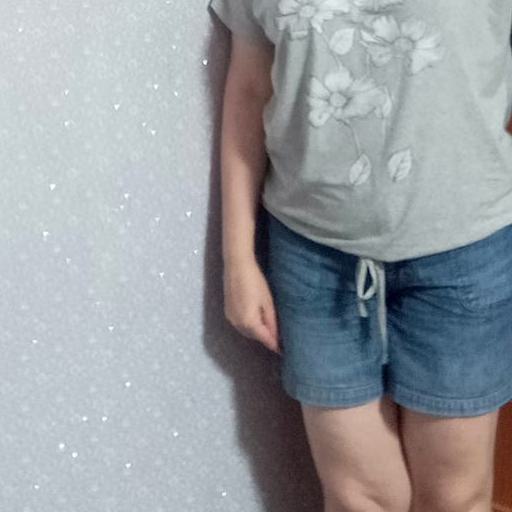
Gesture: no_gesture